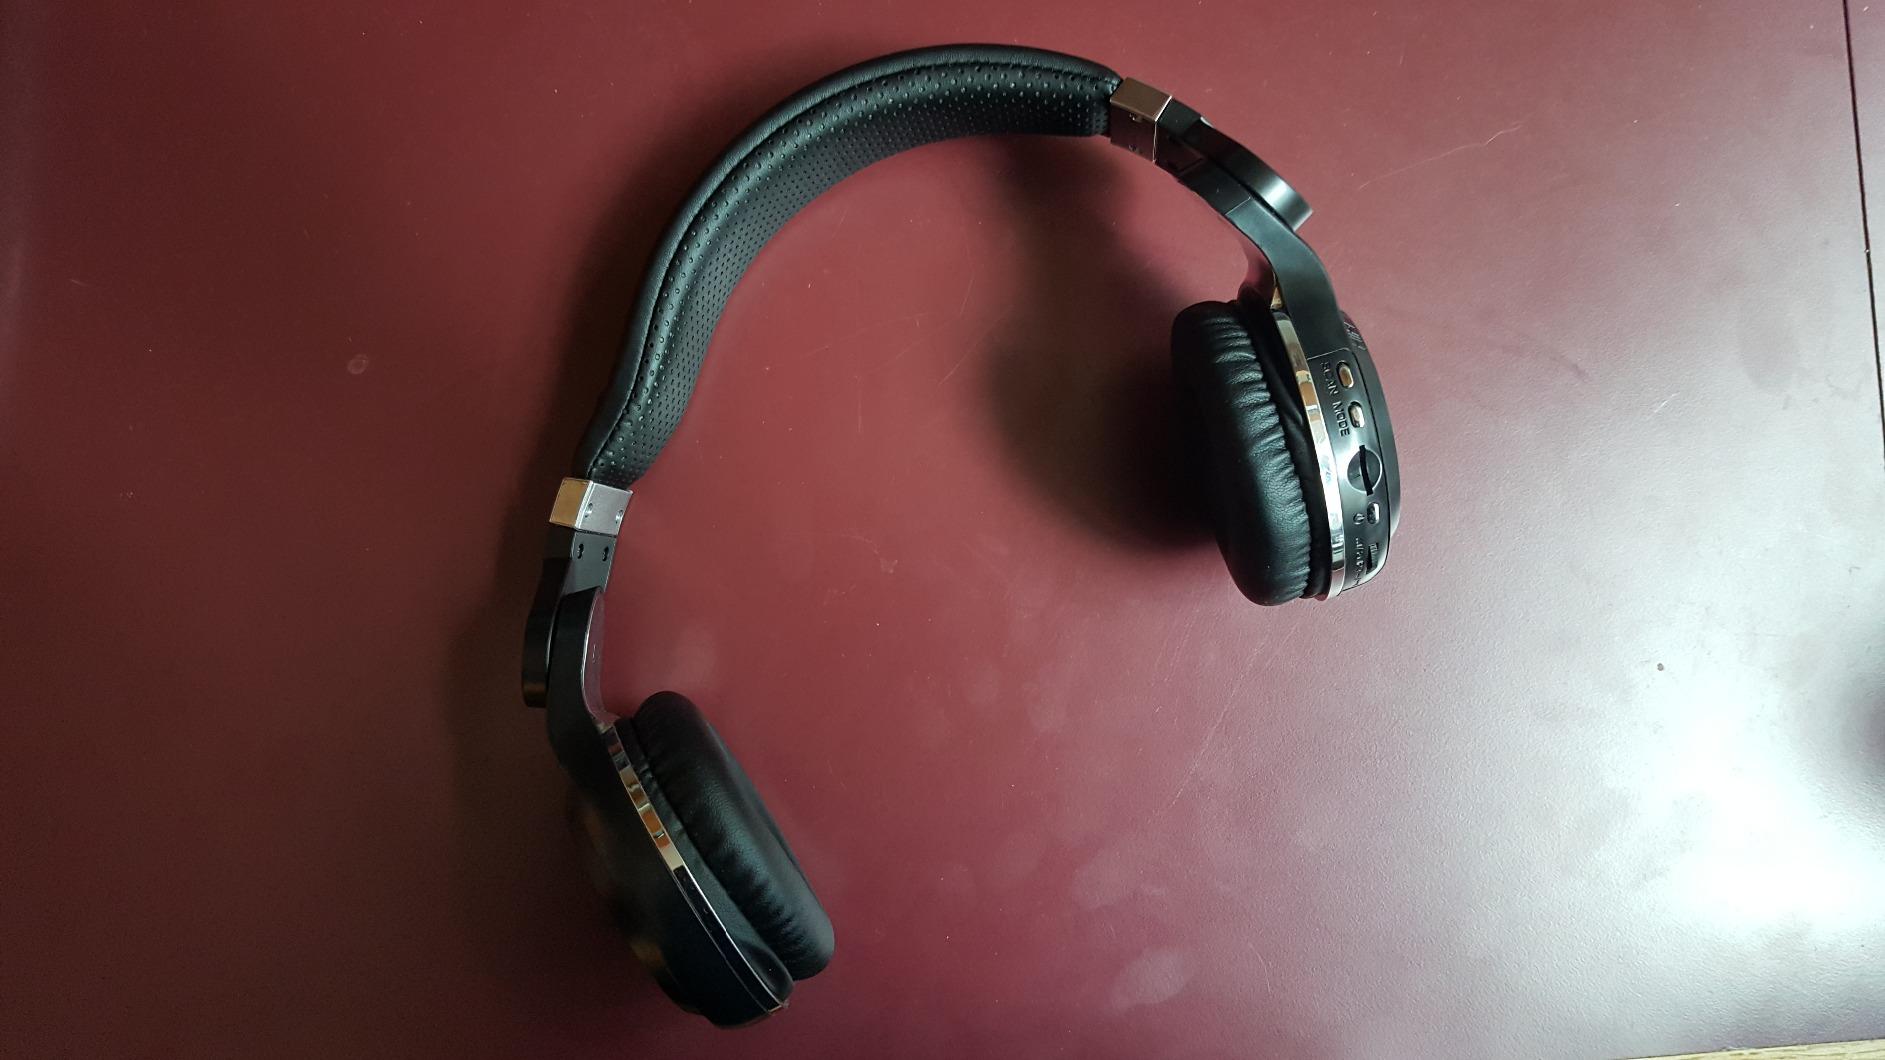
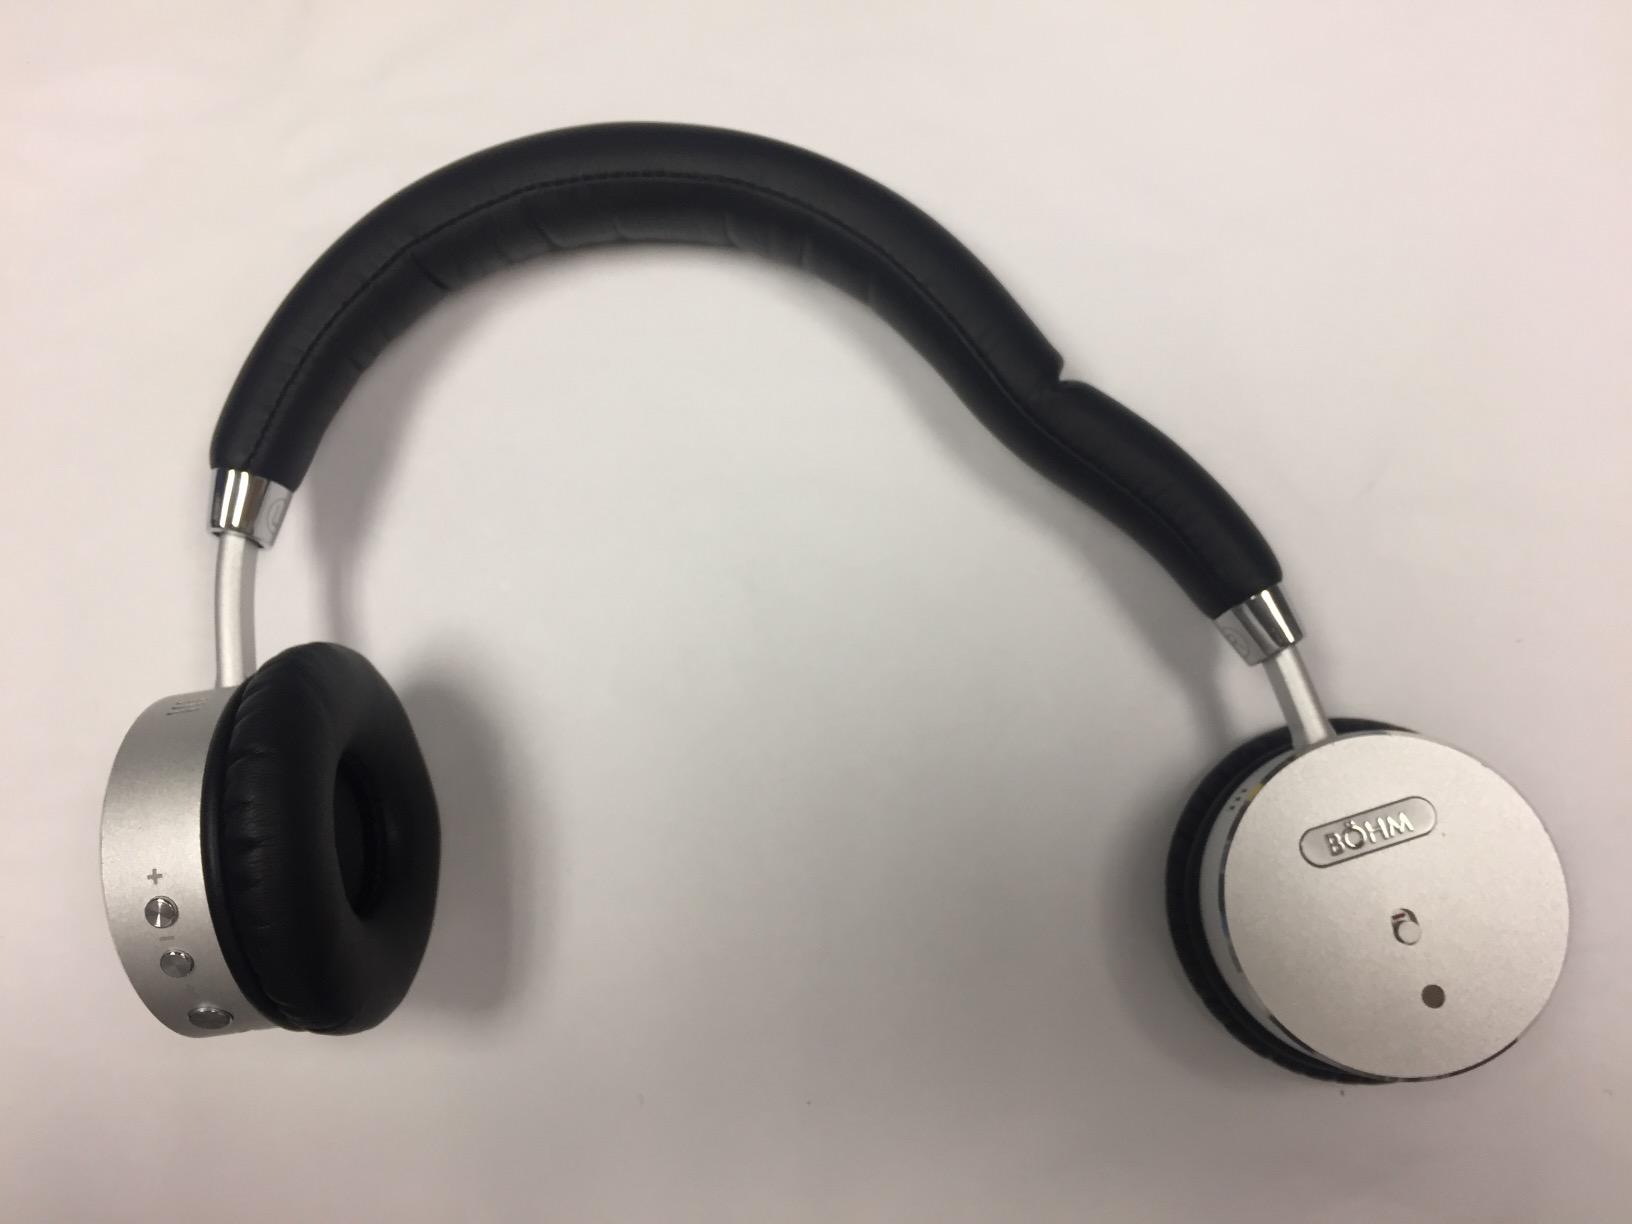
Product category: headphones
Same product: no